John James Clark

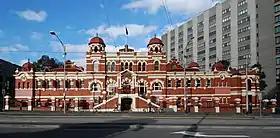
Melbourne City Baths

In 1902, Clark in partnership with his son Edward James won a competition to replace the old Melbourne City Baths, which were completed in 1904.